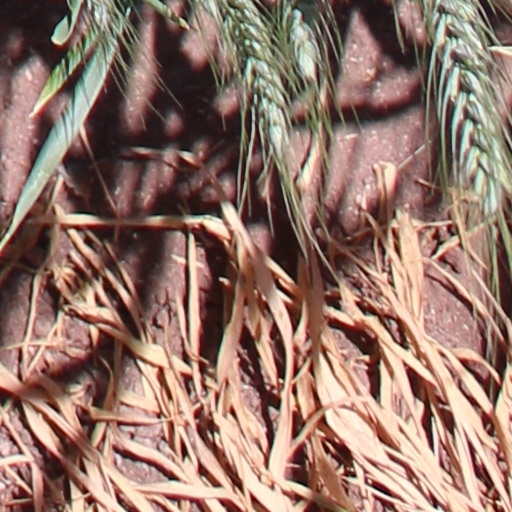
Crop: wheat